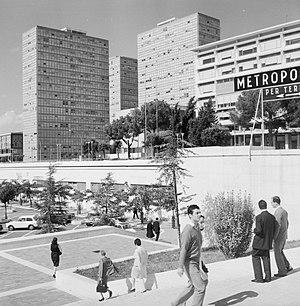
EUR Fermi est une station de la ligne B du métro de Rome. Elle tient son nom de sa localisation avec le quartier de l'EUR et d'un hommage au physicien Enrico Fermi.